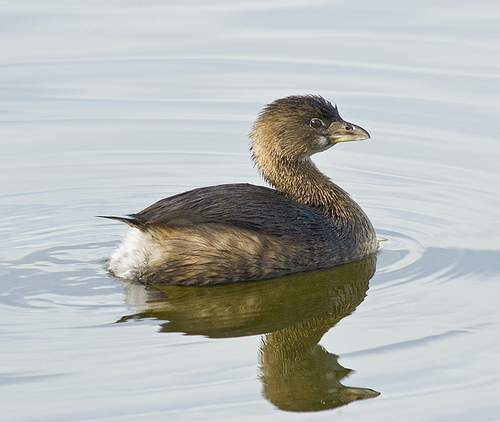
this bird is almost all brown with small white cheek patches.
a bird with a thick triangualr bill, white eyering, and brown covering its body.
the bird has black coverts and brown and yellow colored throat and neck.
this bird is speckled with a pointy bill and long neck.
the bird has a brown belly and head with black wings and tail.
a medium sized bird covered in downy brown feathers, the head is relatively round and the bill is pointed and slightly curved.
this brown, water fowl has a short, white rump and a short beak.
this small grey bird has a flat beak, long neck, black eyes and white rump.
this bird has wings that are brown and has a short bill
this bird has a thick pointed bill, with a brown back and head.
Species: Pied Billed Grebe